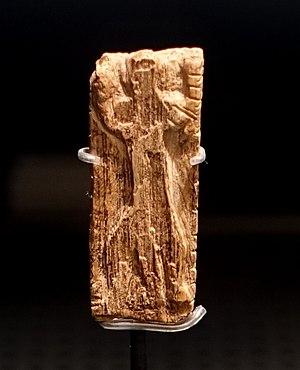
Les Grottes et art de la période glaciaire dans le Jura souabe sont un ensemble de sites et d'artéfacts archéologiques inscrits au patrimoine mondial de l'humanité par l'UNESCO en 2017.
La Geißenklösterle, ou Geissenklösterle, est un abri formé de roches karstiques. L'abri sous roche est situé à Weiler, dans la ville de Blaubeuren au sein de la vallée de l'Ach, dans le Bade-Wurtemberg, en Allemagne. L'entrée de la cavité préhistorique s'ouvre sur un flanc du massif de Bruckfels, une formation rocheuse du Jura souabe moyen.